Border art

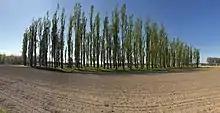

Border is further discussed in Adalbarto Aguirre Jr. and Jennifer K. Simmers academic journal and discusses the fluidity of borders saying that“The border merges land and people into a shared body of social and cultural representation.” The article also continues on saying that the meaning of border changes with the people that experience them.